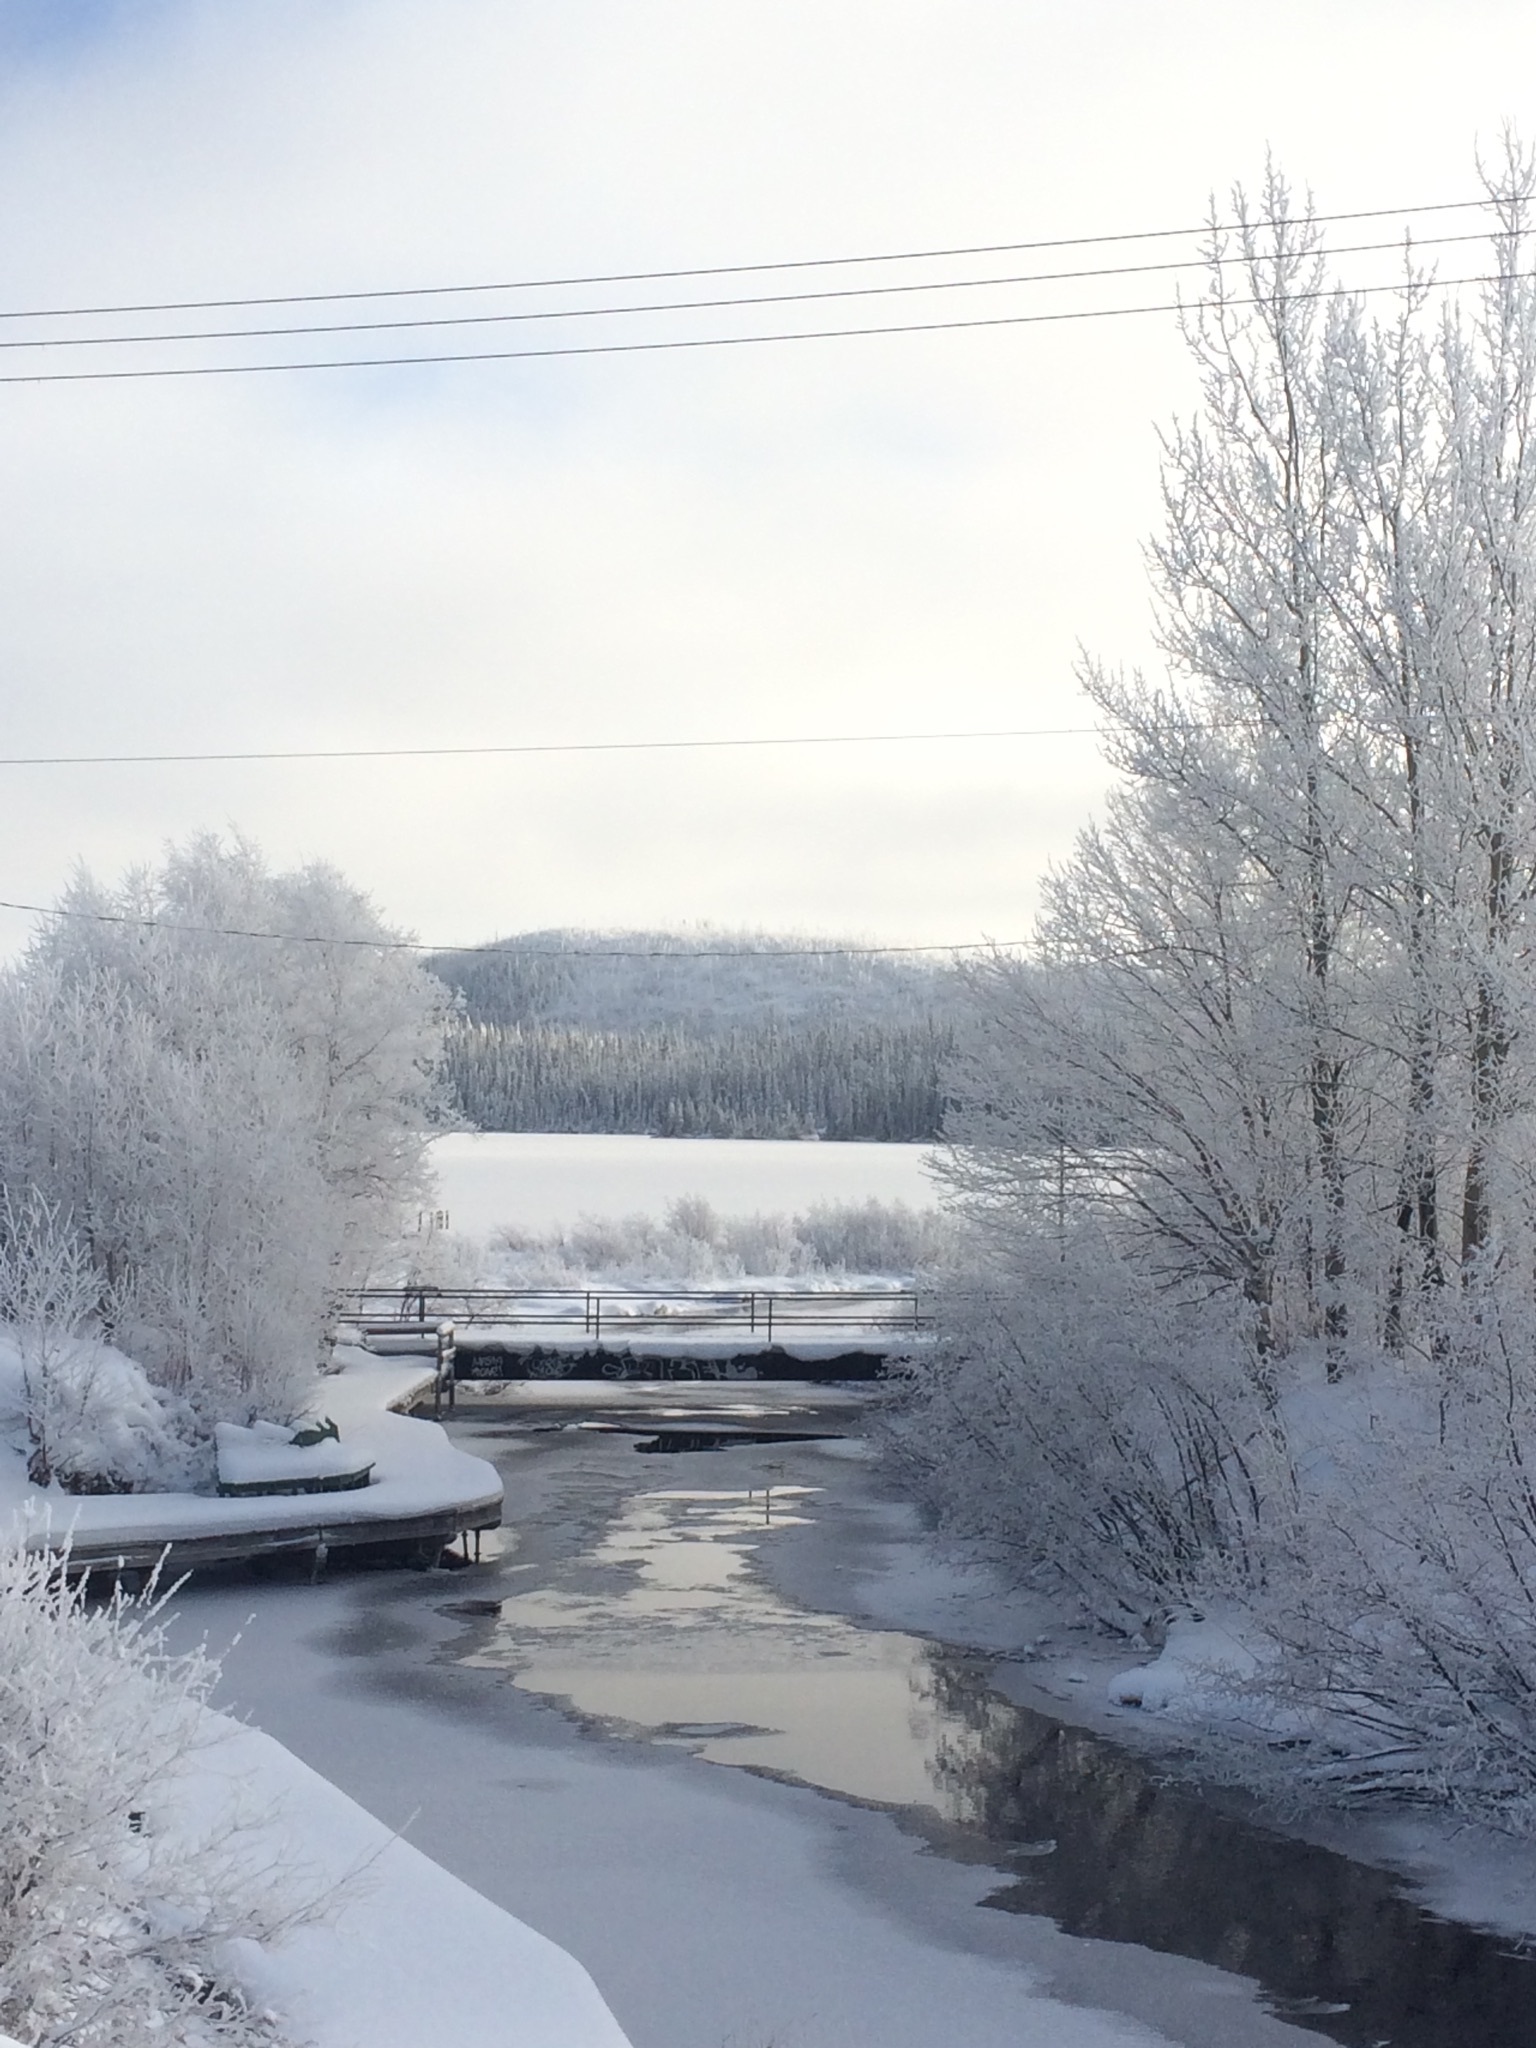
snow, winter, weather, atmospheric phenomenon, freezing, season, ice, morning, frost, river, reflection, blizzard, waterway, lake, winter storm